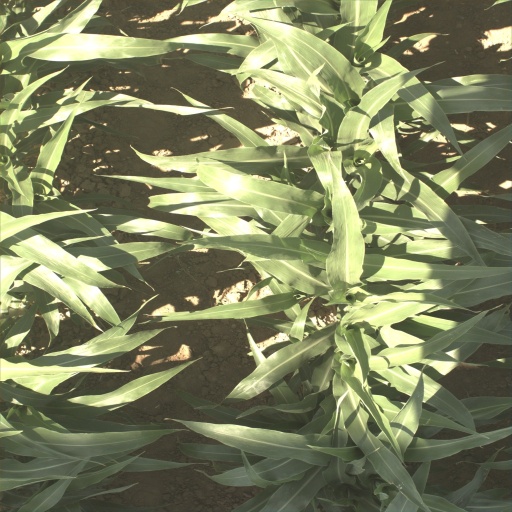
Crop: sorghum